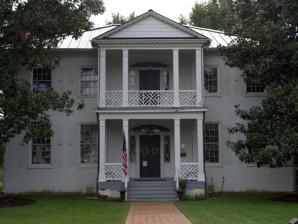
Building: Magnolia Grange
Country: United States of America
Year built: 1823
Historic house in Virginia, United States United States historic place Magnolia Grange U.S. National Register of Historic Places Virginia Landmarks Register Magnolia Grange Show map of Virginia Show map of the United States Location VA 10, Chesterfield, Virginia Coordinates 37°22′30″N 77°30′27″W / 37.37500°N 77.50750°W / 37.37500; -77.50750 Area 4 acres (1.6 ha) Built 1823 Architectural style Federal NRHP reference No. 80004179 VLR No. 020-0074 Significant dates Added to NRHP March 17, 1980 Designated VLR November 20, 1979 The Magnolia Grange is a historic mansion located across from the Chesterfield County Courthouse in Chesterfield , Chesterfield County, Virginia . This brick plantation house was built in 1823,  and is a two-story, five-bay, brick dwelling in the Federal style . It is known for its elaborate woodwork and ornamental ceiling medallions. The house was restored in the 1970s with Zuber scenic wallpaper of a hunting landscape that was installed in the front hallway. Magnolia Grange was listed on the National Register of Historic Places in 1980. The plantation house is operated as a historic house museum by the Chesterfield Historical Society. References